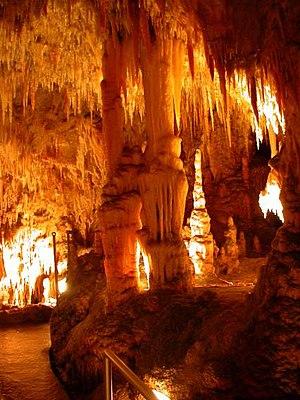
Les Snowy Mountains forment la chaîne de montagnes la plus haute du continent australien et en possèdent le point culminant, le mont Kosciuszko, à 2 228 mètres d'altitude. Elles se trouvent au sud de Canberra, dans le Sud de la Nouvelle-Galles du Sud et font partie des Alpes australiennes qui font elles-mêmes partie de la cordillère australienne. Elles abritent le parc national du Kosciuszko qui avec ses 650 000 hectares est le plus grand parc de Nouvelle-Galles-du-Sud.
La Snowy Mountains Highway est un axe routier long de 415 km situé au sud-est de la Nouvelle-Galles du Sud, en Australie. Elle doit prendre le nom officiel de B72. Les Snowy Mountains sont la plus haute chaîne de montagnes du continent australien.